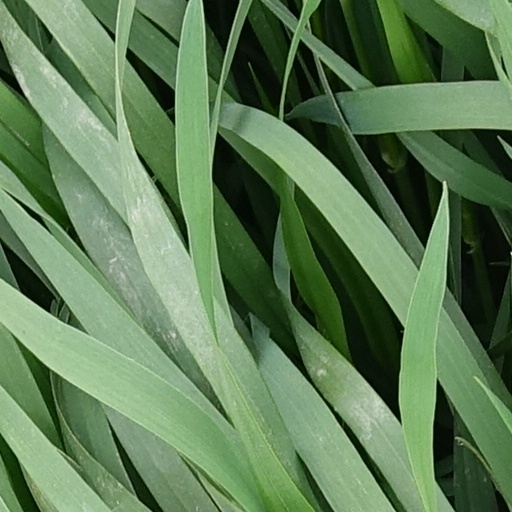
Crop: wheat